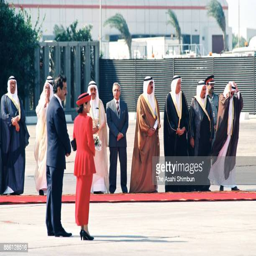
noble person attends the welcome ceremony